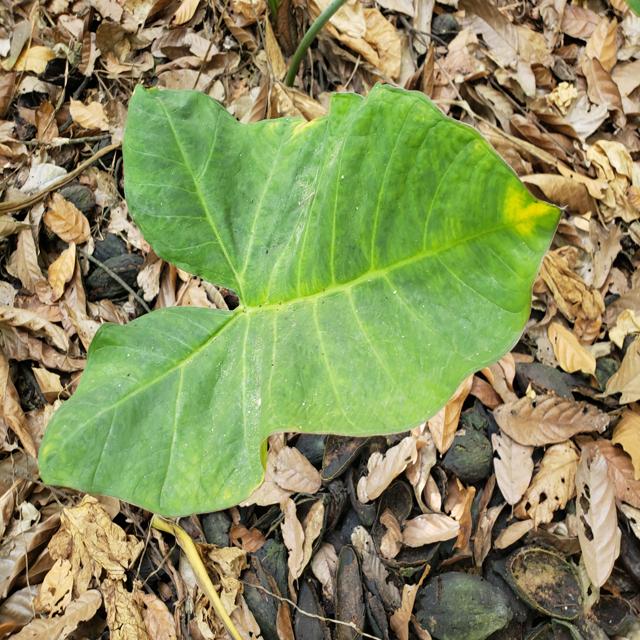
Label: Healthy